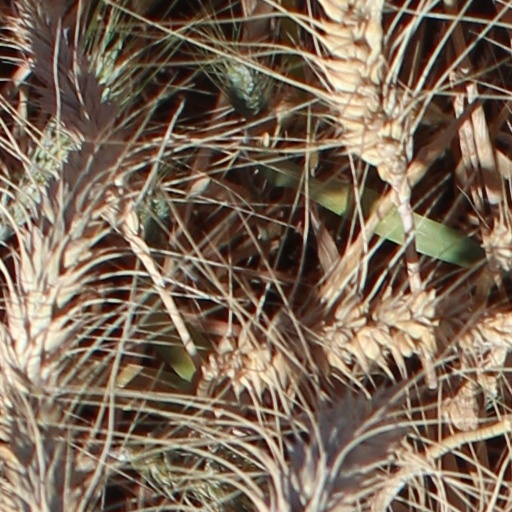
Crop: wheat